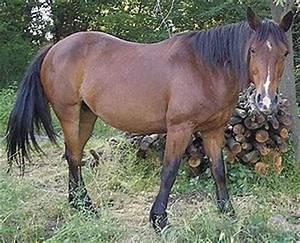
horse